Yacouba Isaac Zida

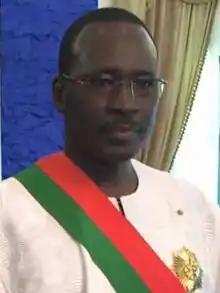
Zida in 2015

Yacouba Isaac Zida (born 16 November 1965) is a Burkinabé military officer and politician, who served as the Interim Head of State of Burkina Faso in November 2014.